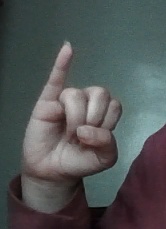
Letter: meem